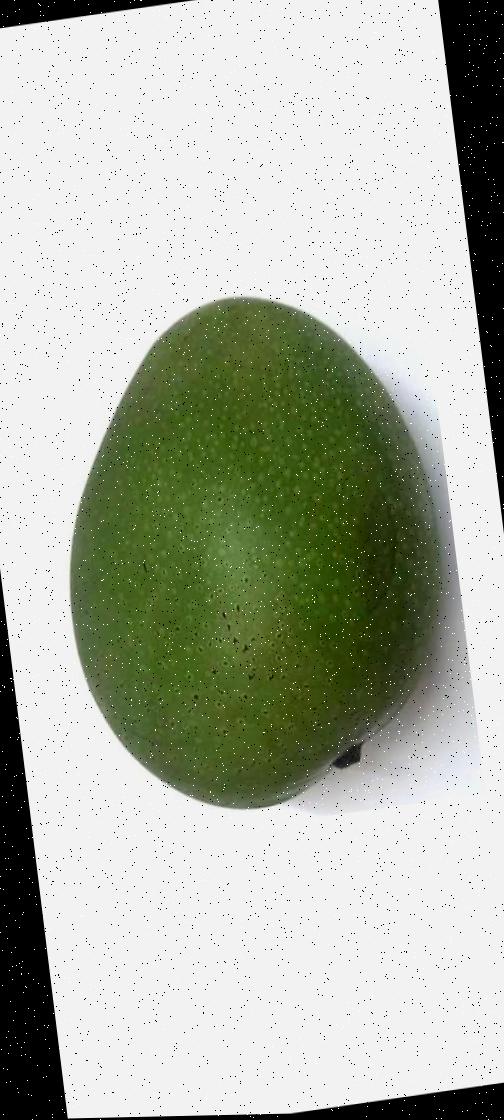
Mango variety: Ashshina Zhinuk